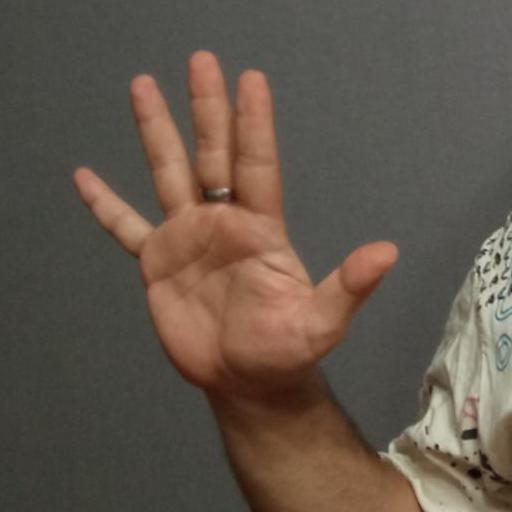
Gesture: palm